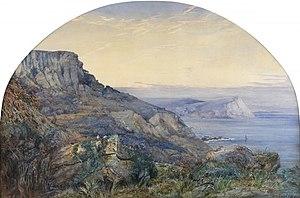
Barbara Leigh Smith Bodichon née le 8 avril 1827 et morte le 11 juin 1891, est une éducatrice, une artiste peintre et une des figures de proue britanniques du mouvement féministe au milieu du XIXᵉ siècle.